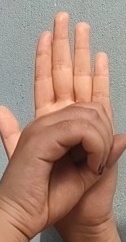
ASL sign: 0